Simrik Airlines

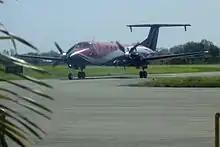
Simrik Airlines Beechcraft 1900 at Gautam Buddha Airport (March 2015)

Simrik Airlines Pvt. Ltd. was an airline based in Kathmandu, Nepal operating domestic scheduled flights from its base at Tribhuvan International Airport. It was the partner company of Simrik Air, a Nepalese helicopter airline operating four helicopters. It ceased operations in 2021, when it was rebranded as Guna Airlines.